Banská Bystrica

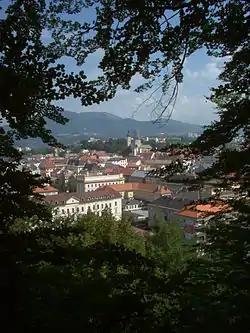
The old town, viewed from Urpín Mountain, is the core of the original settlement

In 2013, the city had a total population of 79,368, making it the 6th-largest municipality in Slovakia in 2005. The population density was 790 per square kilometer in 2005.